Stergios Daoutis

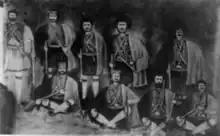

During the First Balkan War he participated as a volunteer with his men, working with officers Konstantinos Mazarakis-Ainian, V. Stavropoulos and P. Papatzaneteas, in numerous operations and battles for the Hellenic Army. The most important battles in which Stergios Daoutis took part in were the Battle of Petra, the Battle of the Milia karavanserai, the Battle of Lianovergi, the Battle of Loudias and the liberation of Thessaloniki.